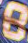
Number: 8